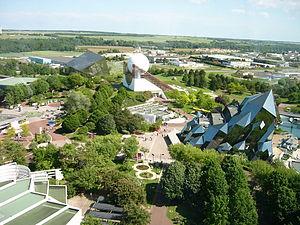
La Nouvelle-Aquitaine est une région administrative française, créée par la réforme territoriale de 2015 et effective au 1ᵉʳ janvier 2016, après les élections régionales de décembre 2015.
Le Futuroscope ou Parc du Futuroscope est un parc de loisirs français à thème technologique, scientifique, d'anticipation et ludique, dont les attractions mélangent approches sensorielles et projections d'images.